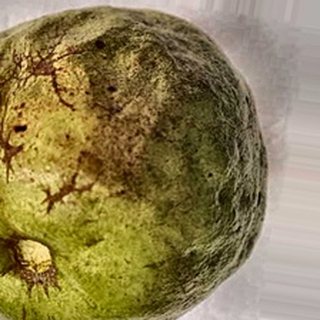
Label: guava_fruit_fly